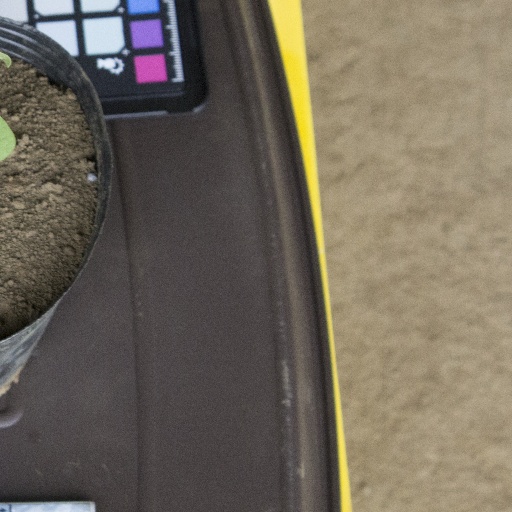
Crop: soybean